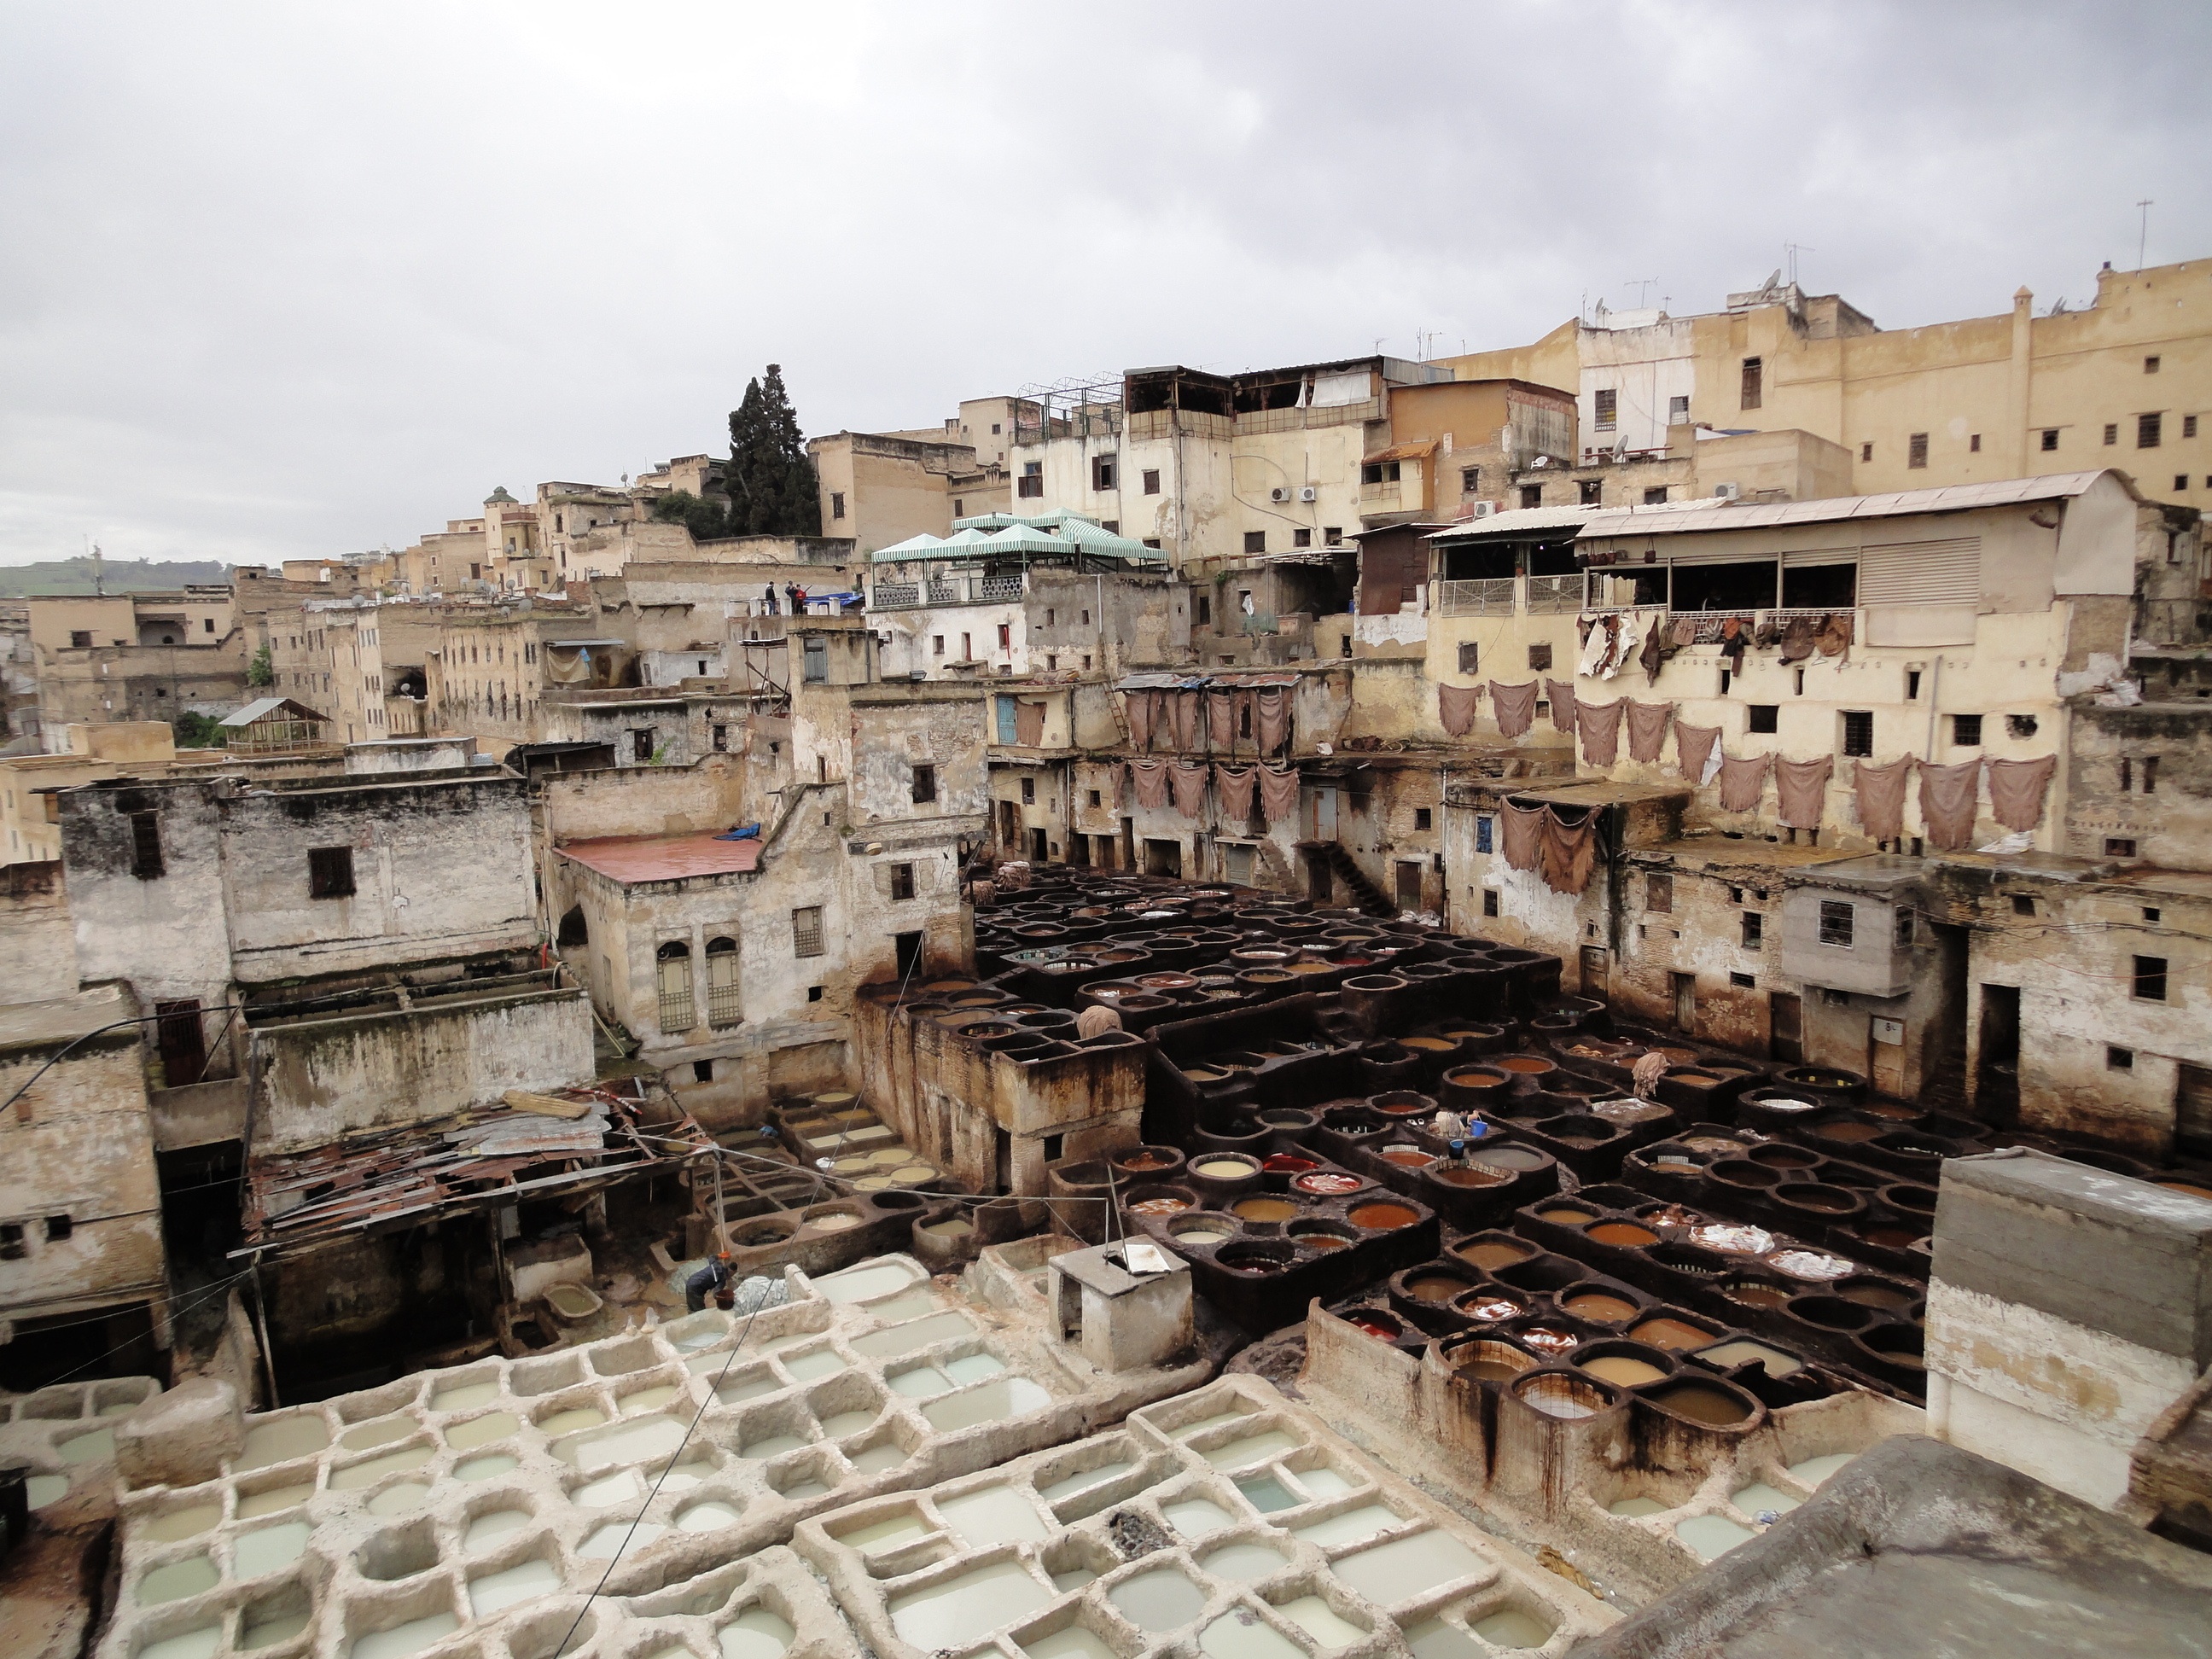
town, palace, ruins, slum, ancient rome, historic site, ancient history, human settlement